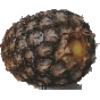
Label: pineapple